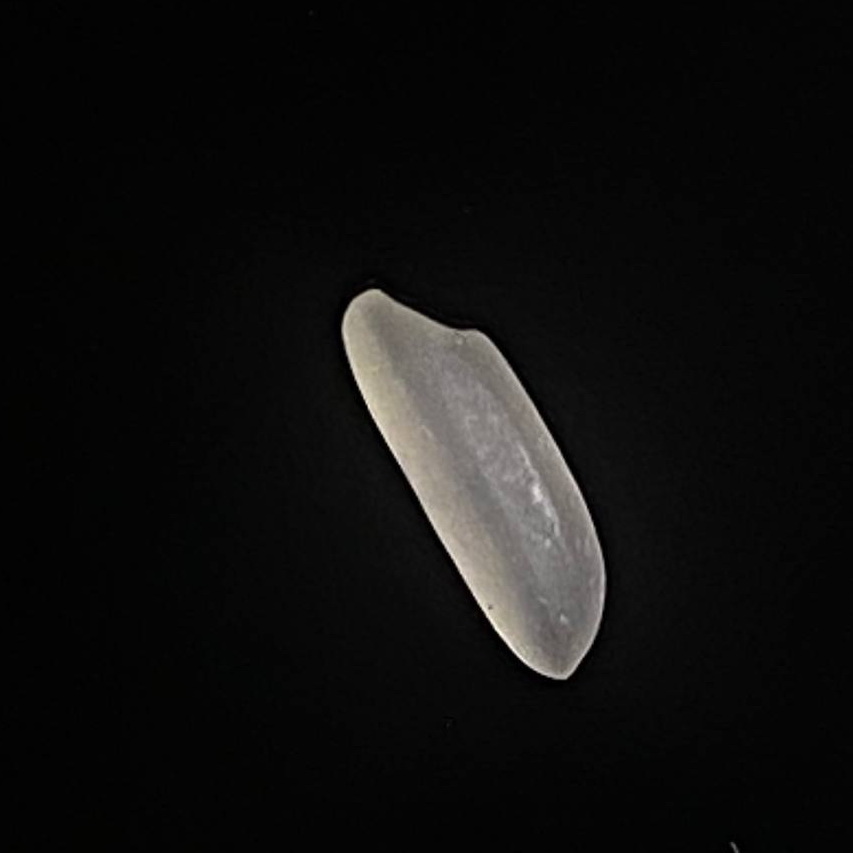
Rice variety: Najirshail